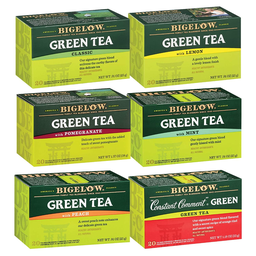
Label: trash